Prilidiano Pueyrredón

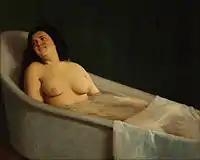
"El baño" (1865)

In 1849, because the elder Pueyrredón was seriously ill, the entire family returned to Buenos Aires. The general died the following year at the family estate in San Isidro. Although the young Prilidiano, already an engineer, was a peculiar figure by the standards of the "porteño" aristocracy, and although rumours abounded about his immorality, he managed to gain favour with the aristocracy by painting their portraits. His subjects included Manuelita, the daughter of Rosas, whom he painted in 1851, shortly before the caudillo's defeat at Caseros. He was the first painter in Buenos Aires to paint nudes, of which two, "La siesta" and "El baño", survive to this day and are housed in the Museo Nacional de Bellas Artes.